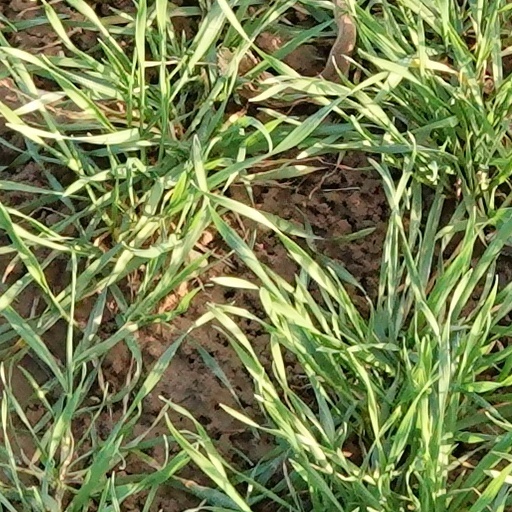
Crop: wheat